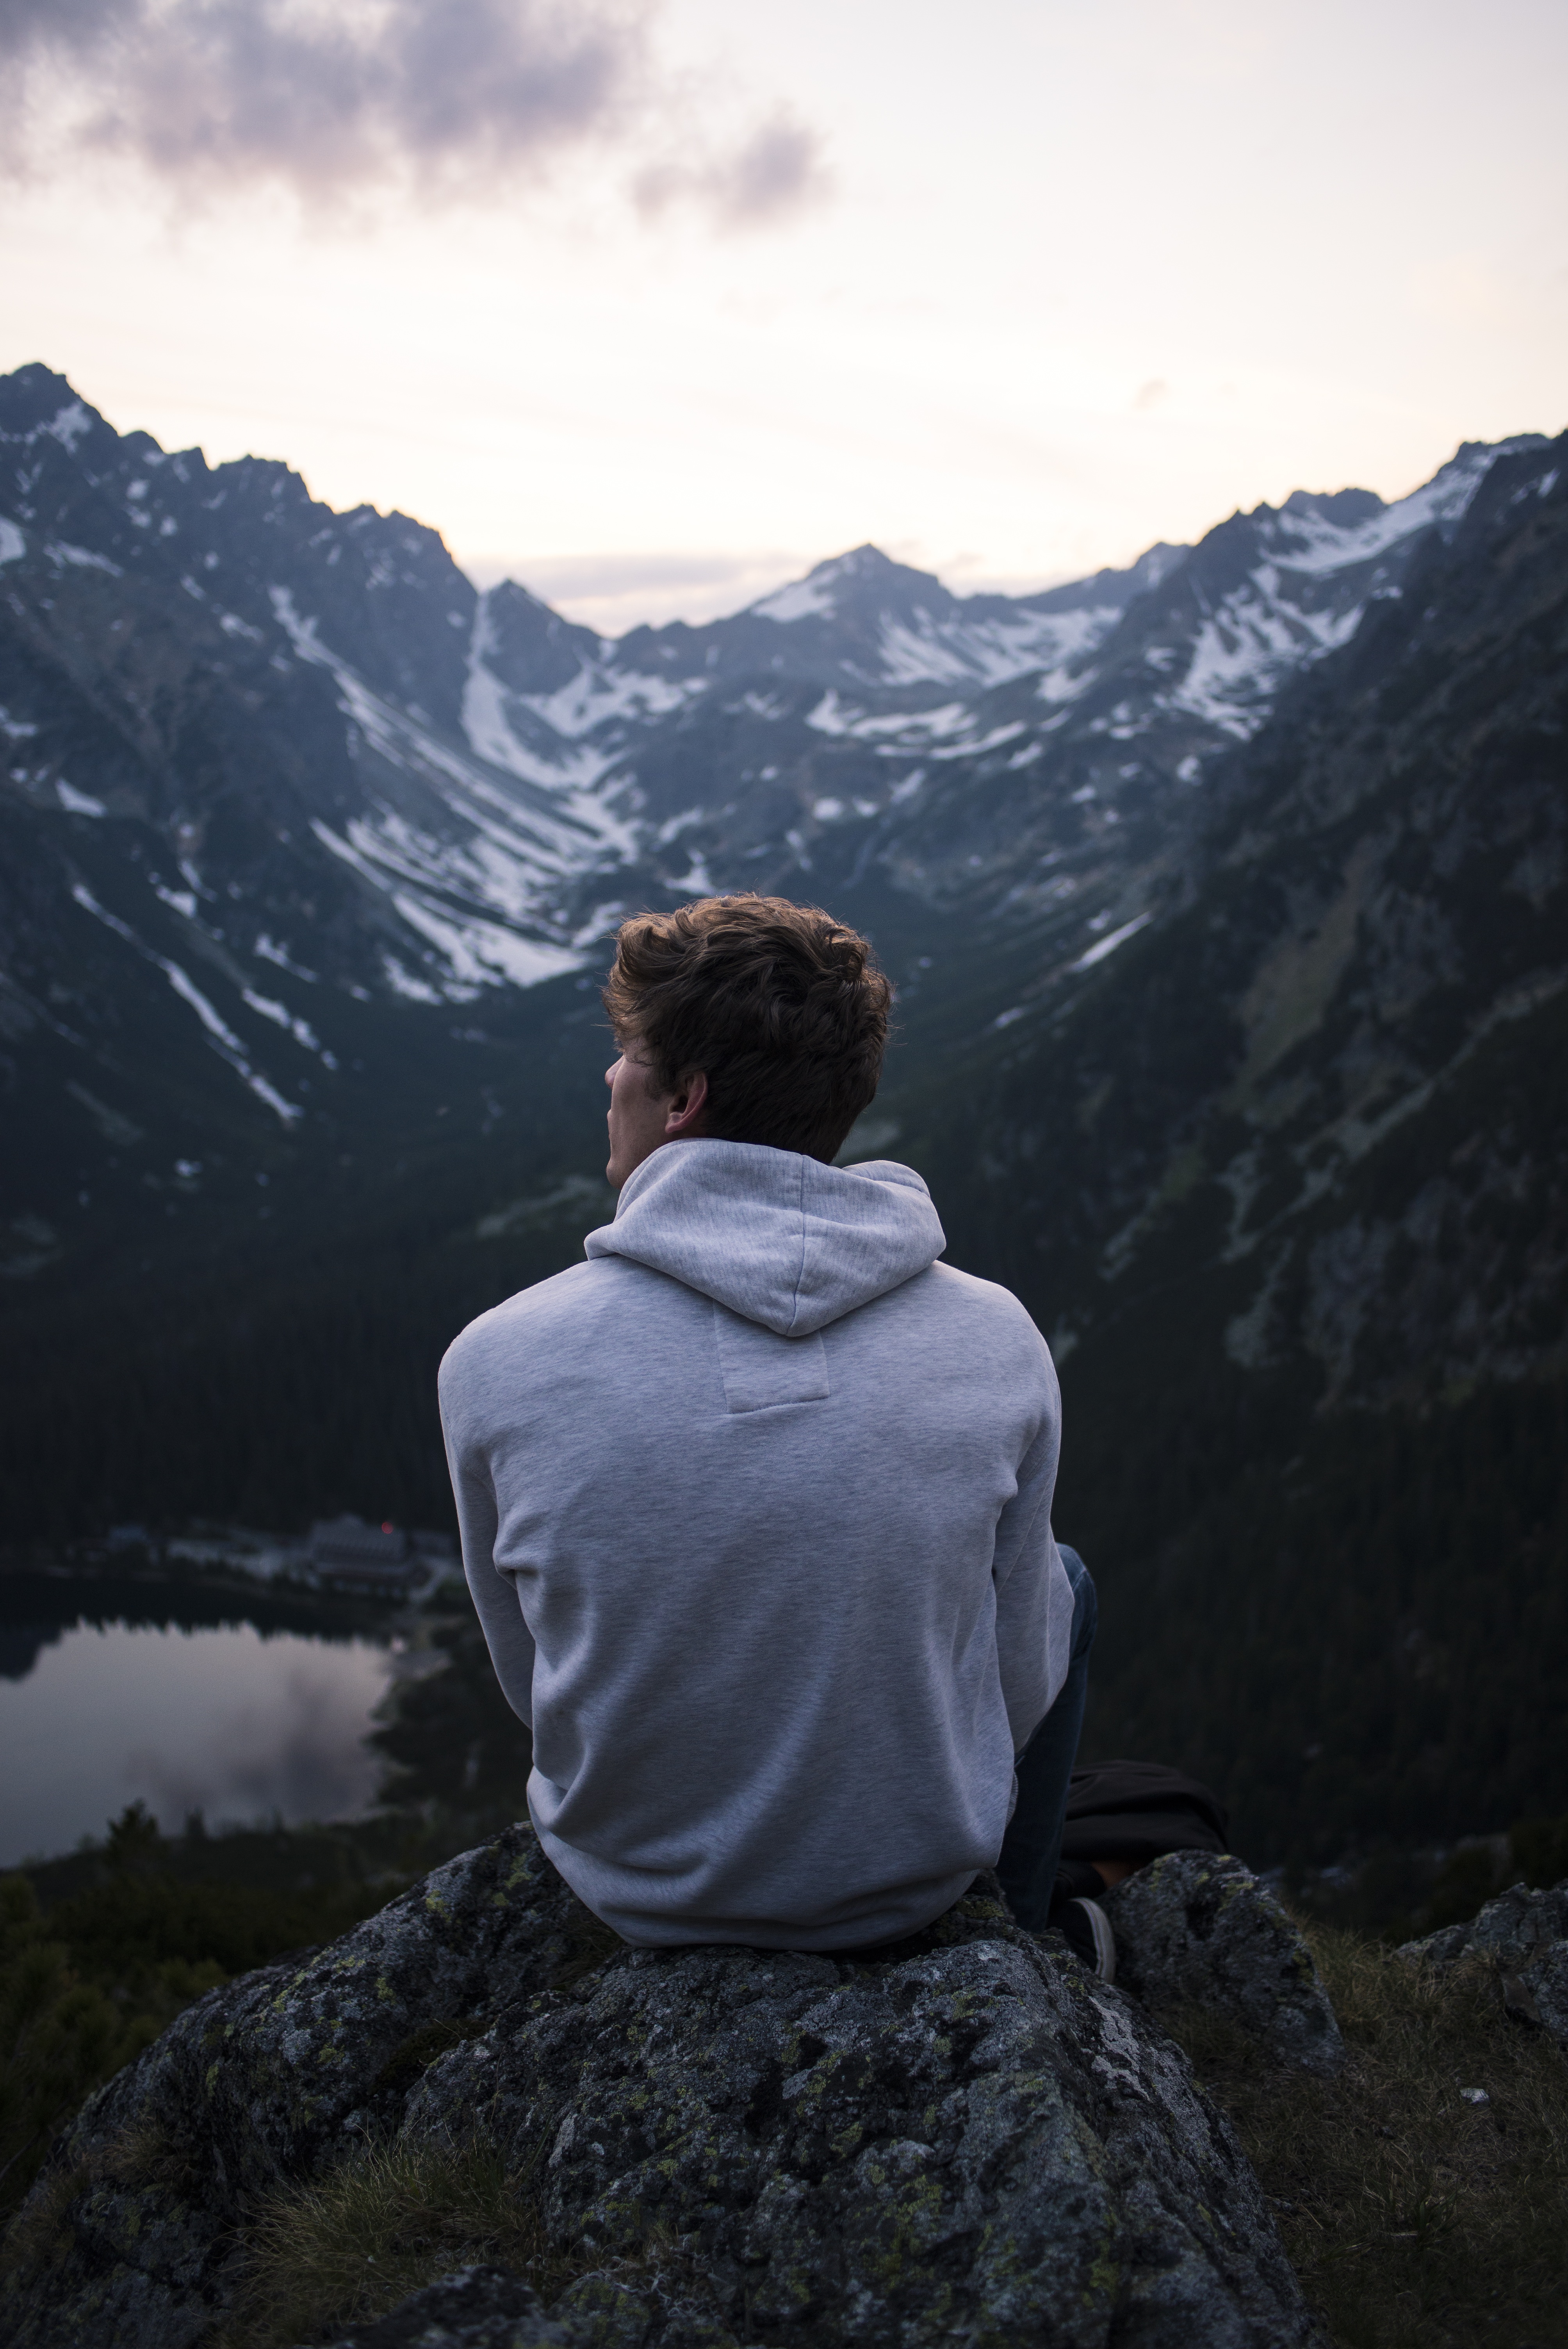
mountainous landforms, mountain, nature, landform, wilderness, geographical feature, mountain range, adventure, snow, mountaineering, ridge, walking, extreme sport, alps, hiking, summit, backpacking